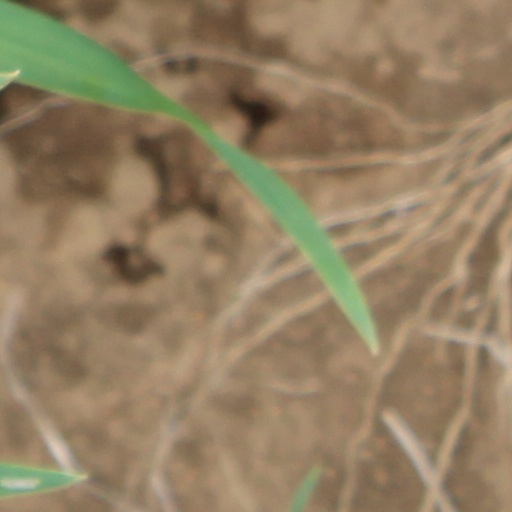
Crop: wheat